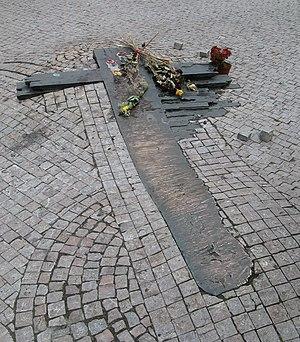
En République socialiste tchécoslovaque, le terme de normalisation décrit la période qui suit le Printemps de Prague et s'étend jusqu'à la Révolution de velours et la reprise en main de l'appareil politique et économique par la ligne conservatrice du Parti communiste tchécoslovaque.
Prague est la capitale et la plus grande ville de la Tchéquie, en Bohême. Située au cœur de l'Europe centrale, à l'ouest du pays, la ville est édifiée sur les rives de la Vltava.